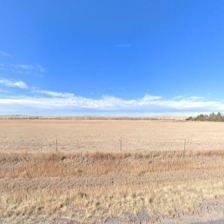
Label: streetView